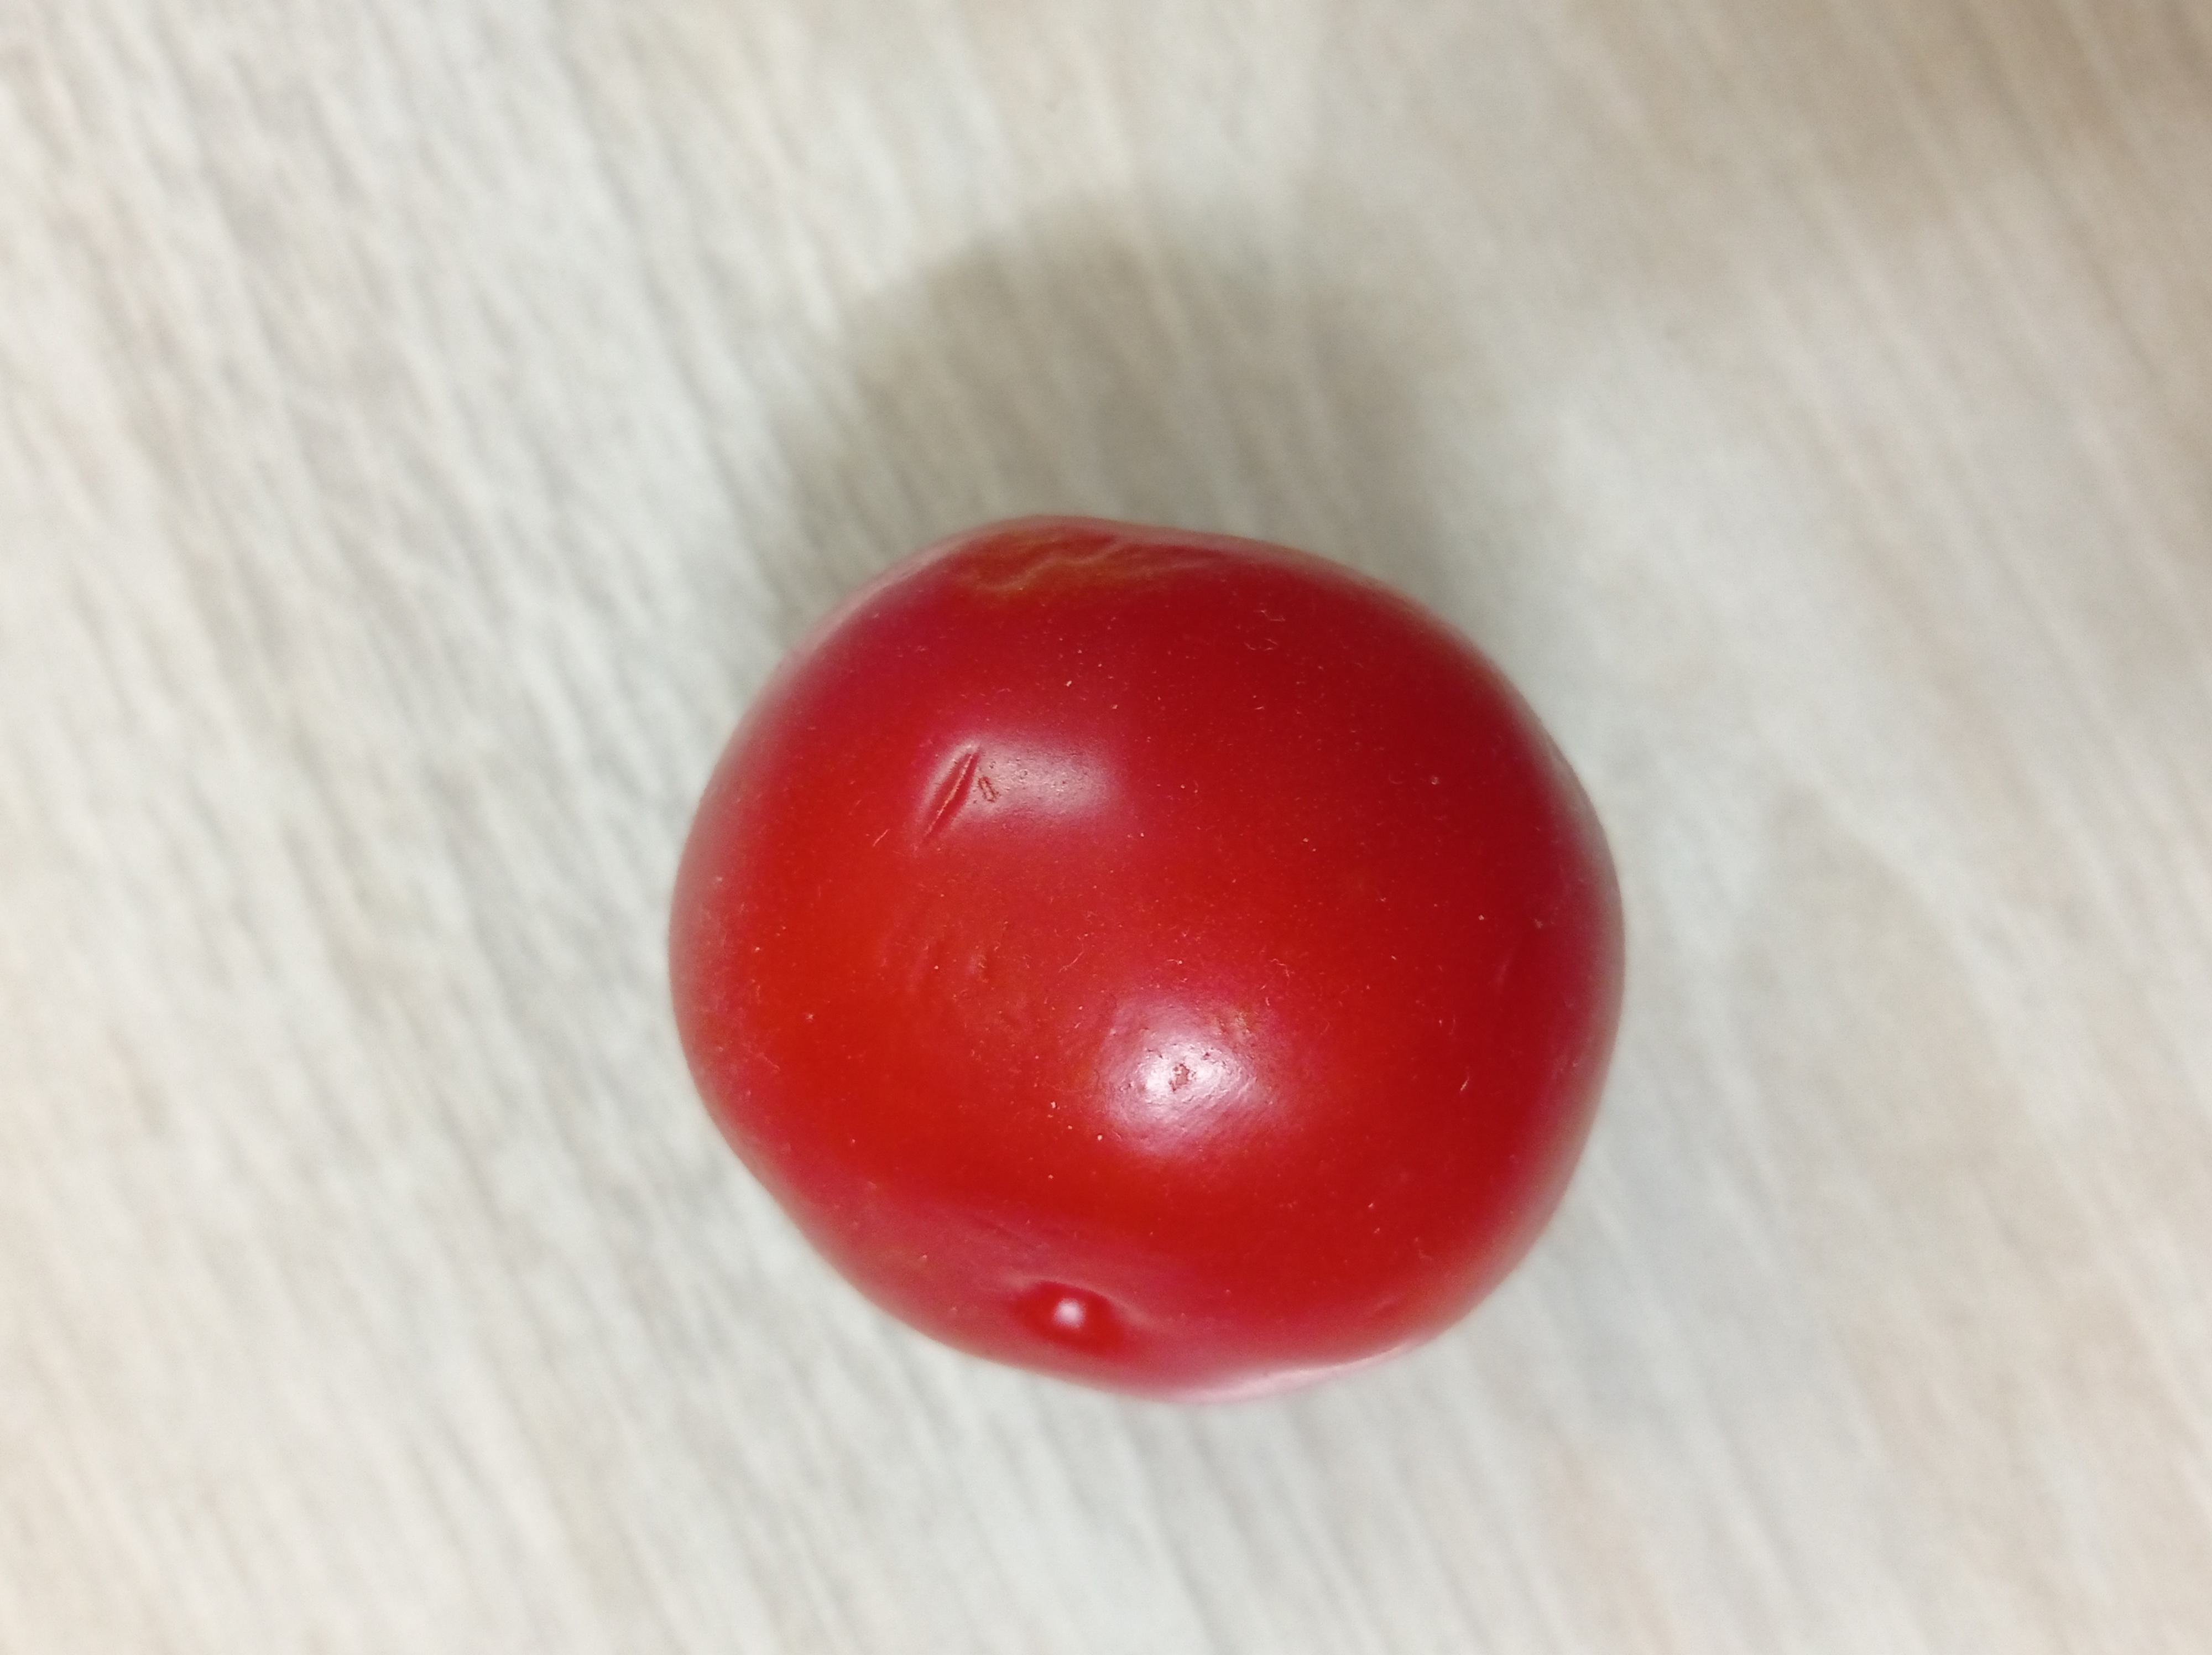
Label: Fresh